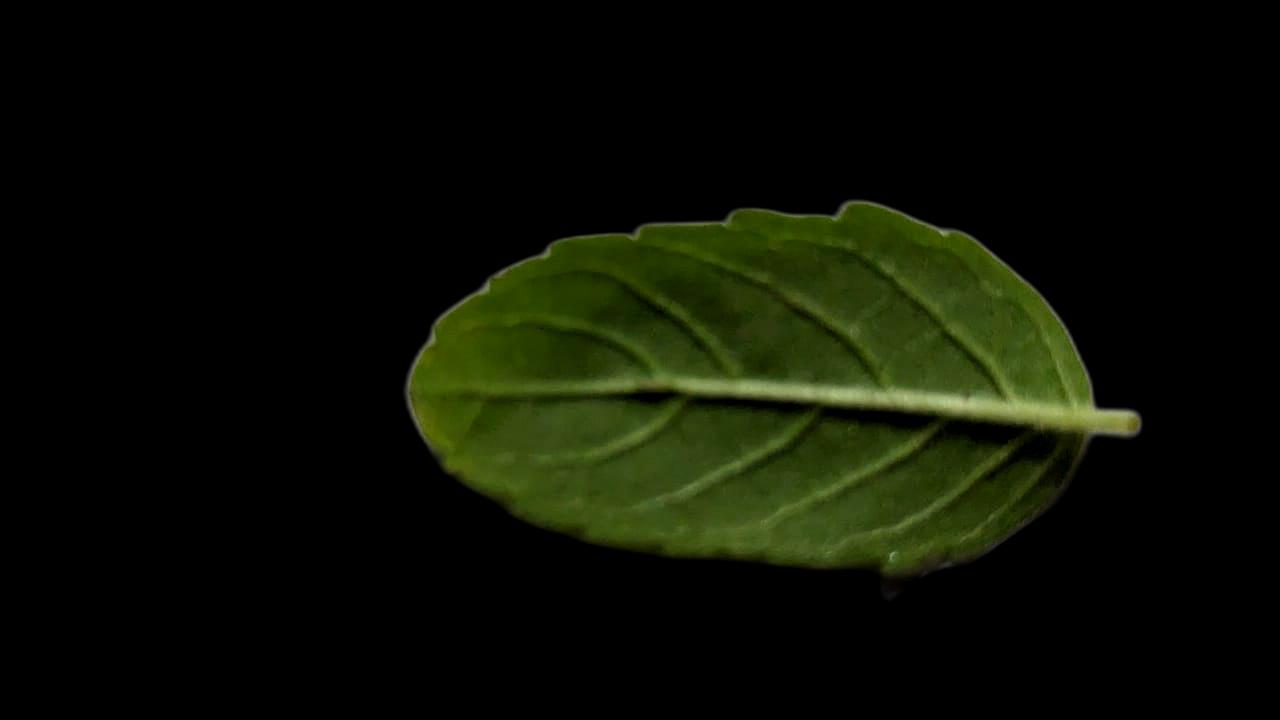
Plant: Tulsi